USS Ray K. Edwards

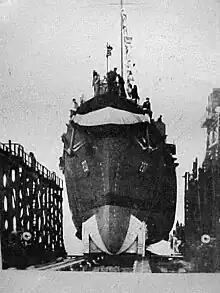
["Ray K. Edwards" being launched at Charleston Navy Yard in Charleston, South Carolina, on 19 February 1944, prior to her conversion into a high-speed transport.

"Ray K. Edwards" was laid down as the USS "Ray K. Edwards" (DE-237) on 1 December 1943 by the Charleston Navy Yard in Charleston, South Carolina and was launched on 19 February 1944, sponsored by Mrs. Lena M. Edwards, Corporal Edwards' mother. The ship was reclassified as a and redesignated APD-96 on 17 July 1944. After conversion to her new role, she was commissioned on 11 June 1945.